Lon McCallister

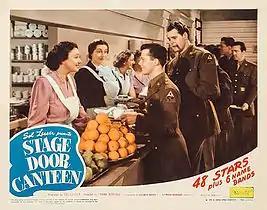
Lon McCallister (center) with Michael Harrison and Katharine Cornell in "Stage Door Canteen" (1943)

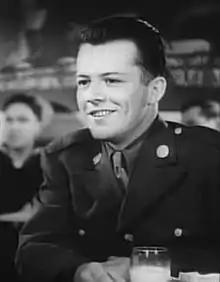
From the film "Stage Door Canteen" (1943)

At 20, he appeared in the World War II morale booster "Stage Door Canteen", where he played a star struck serviceman with theater actress and producer Katharine Cornell. The "Los Angeles Times" said he stole the film with "his bashful smile and winning ways".